6th New York Infantry Regiment

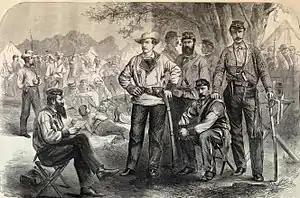
Colonel William Wilson and his staff, May 1861

The 6th New York Infantry Regiment, also called "Wilson's Zouaves", was a unit of the Union Army during the American Civil War. The first five companies, A, B, C, D and E, were organized in New York City on April 30, 1861. The next five companies, F, G, H, I, and K, were added May 25, 1861.